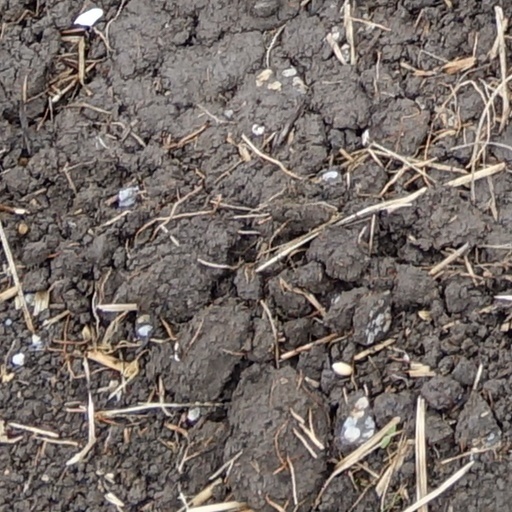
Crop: wheat